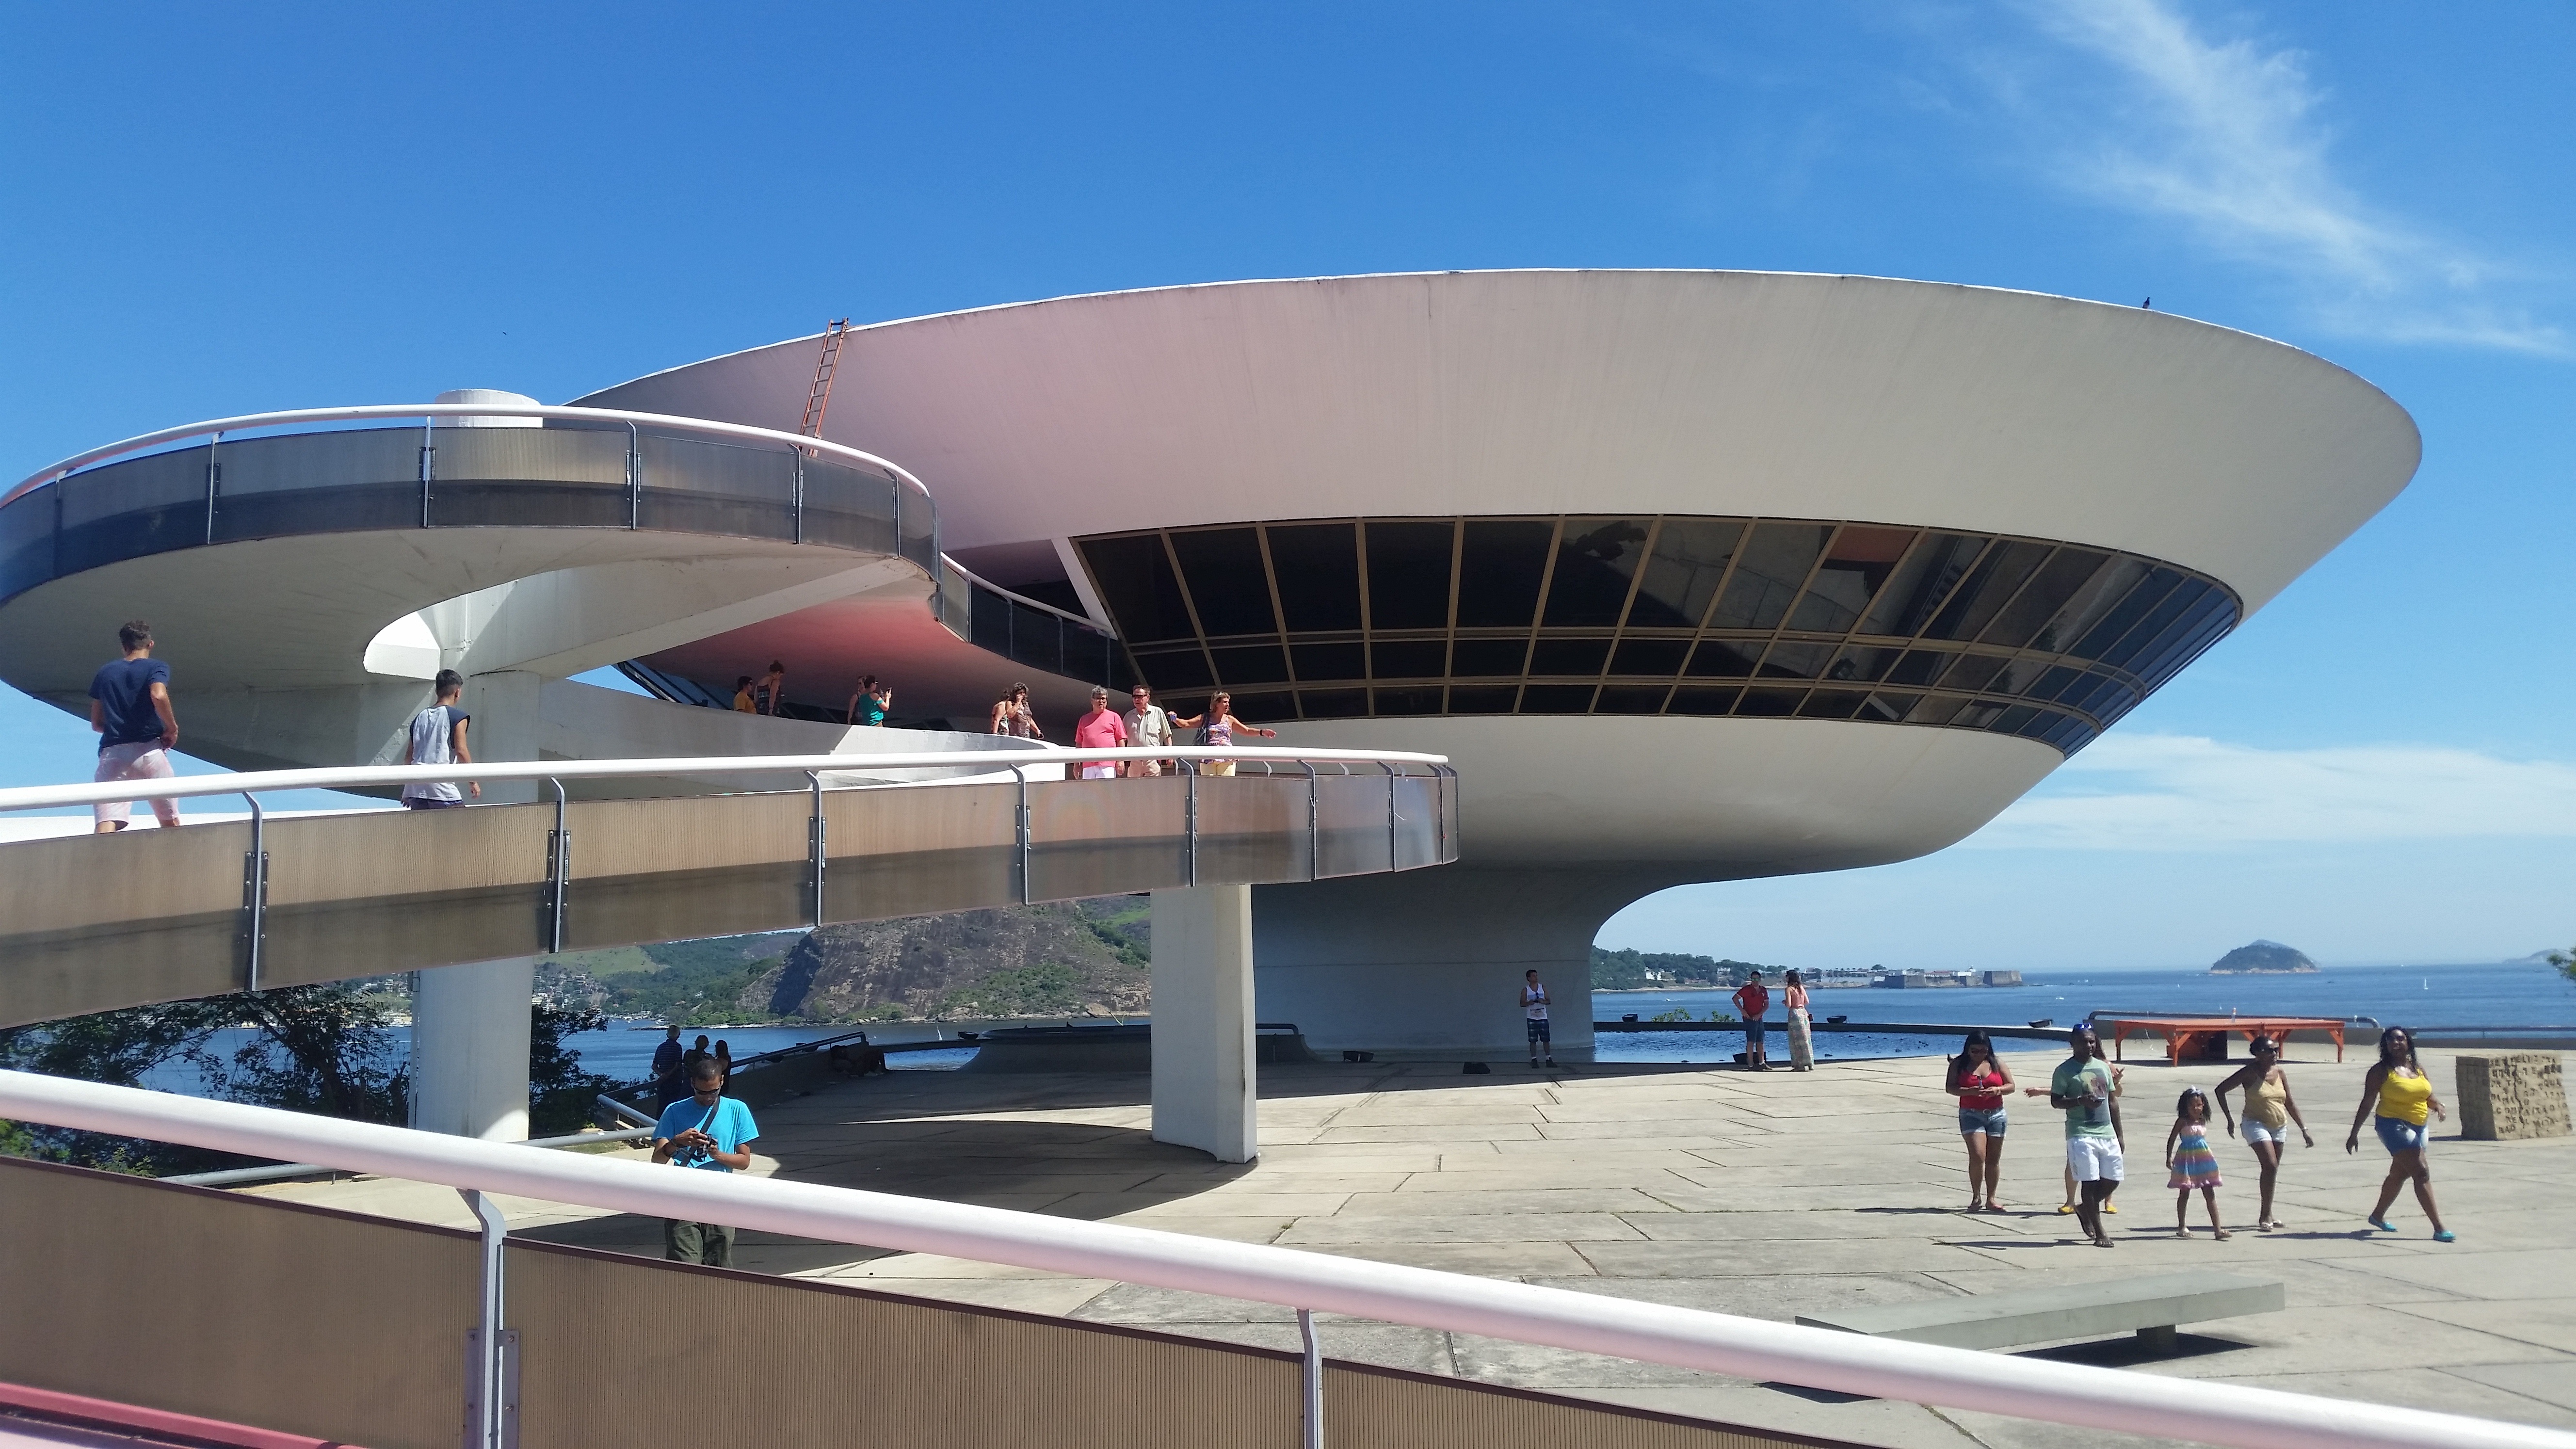
mac, architecture, structure, vehicle, museum, stadium, rio de janeiro, arena, infrastructure, brazil, niemeyer, passenger ship, niteroi, atmosphere of earth, sport venue